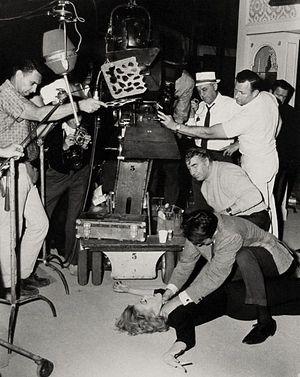
Sam Leavitt est un directeur de la photographie américain, né Samuel E. Leavitt le 6 février 1904 à New York, mort le 21 mars 1984 à Los Angeles — Quartier de Woodland Hills.
Sursis pour une nuit est un film américain réalisé par Robert Gist, sorti en 1966.
Robert Gist est un acteur, réalisateur et metteur en scène américain, de son nom complet Robert Marion Gist, né le 1ᵉʳ octobre 1917 à Chicago, mort le 21 mai 1998 à Magalia.